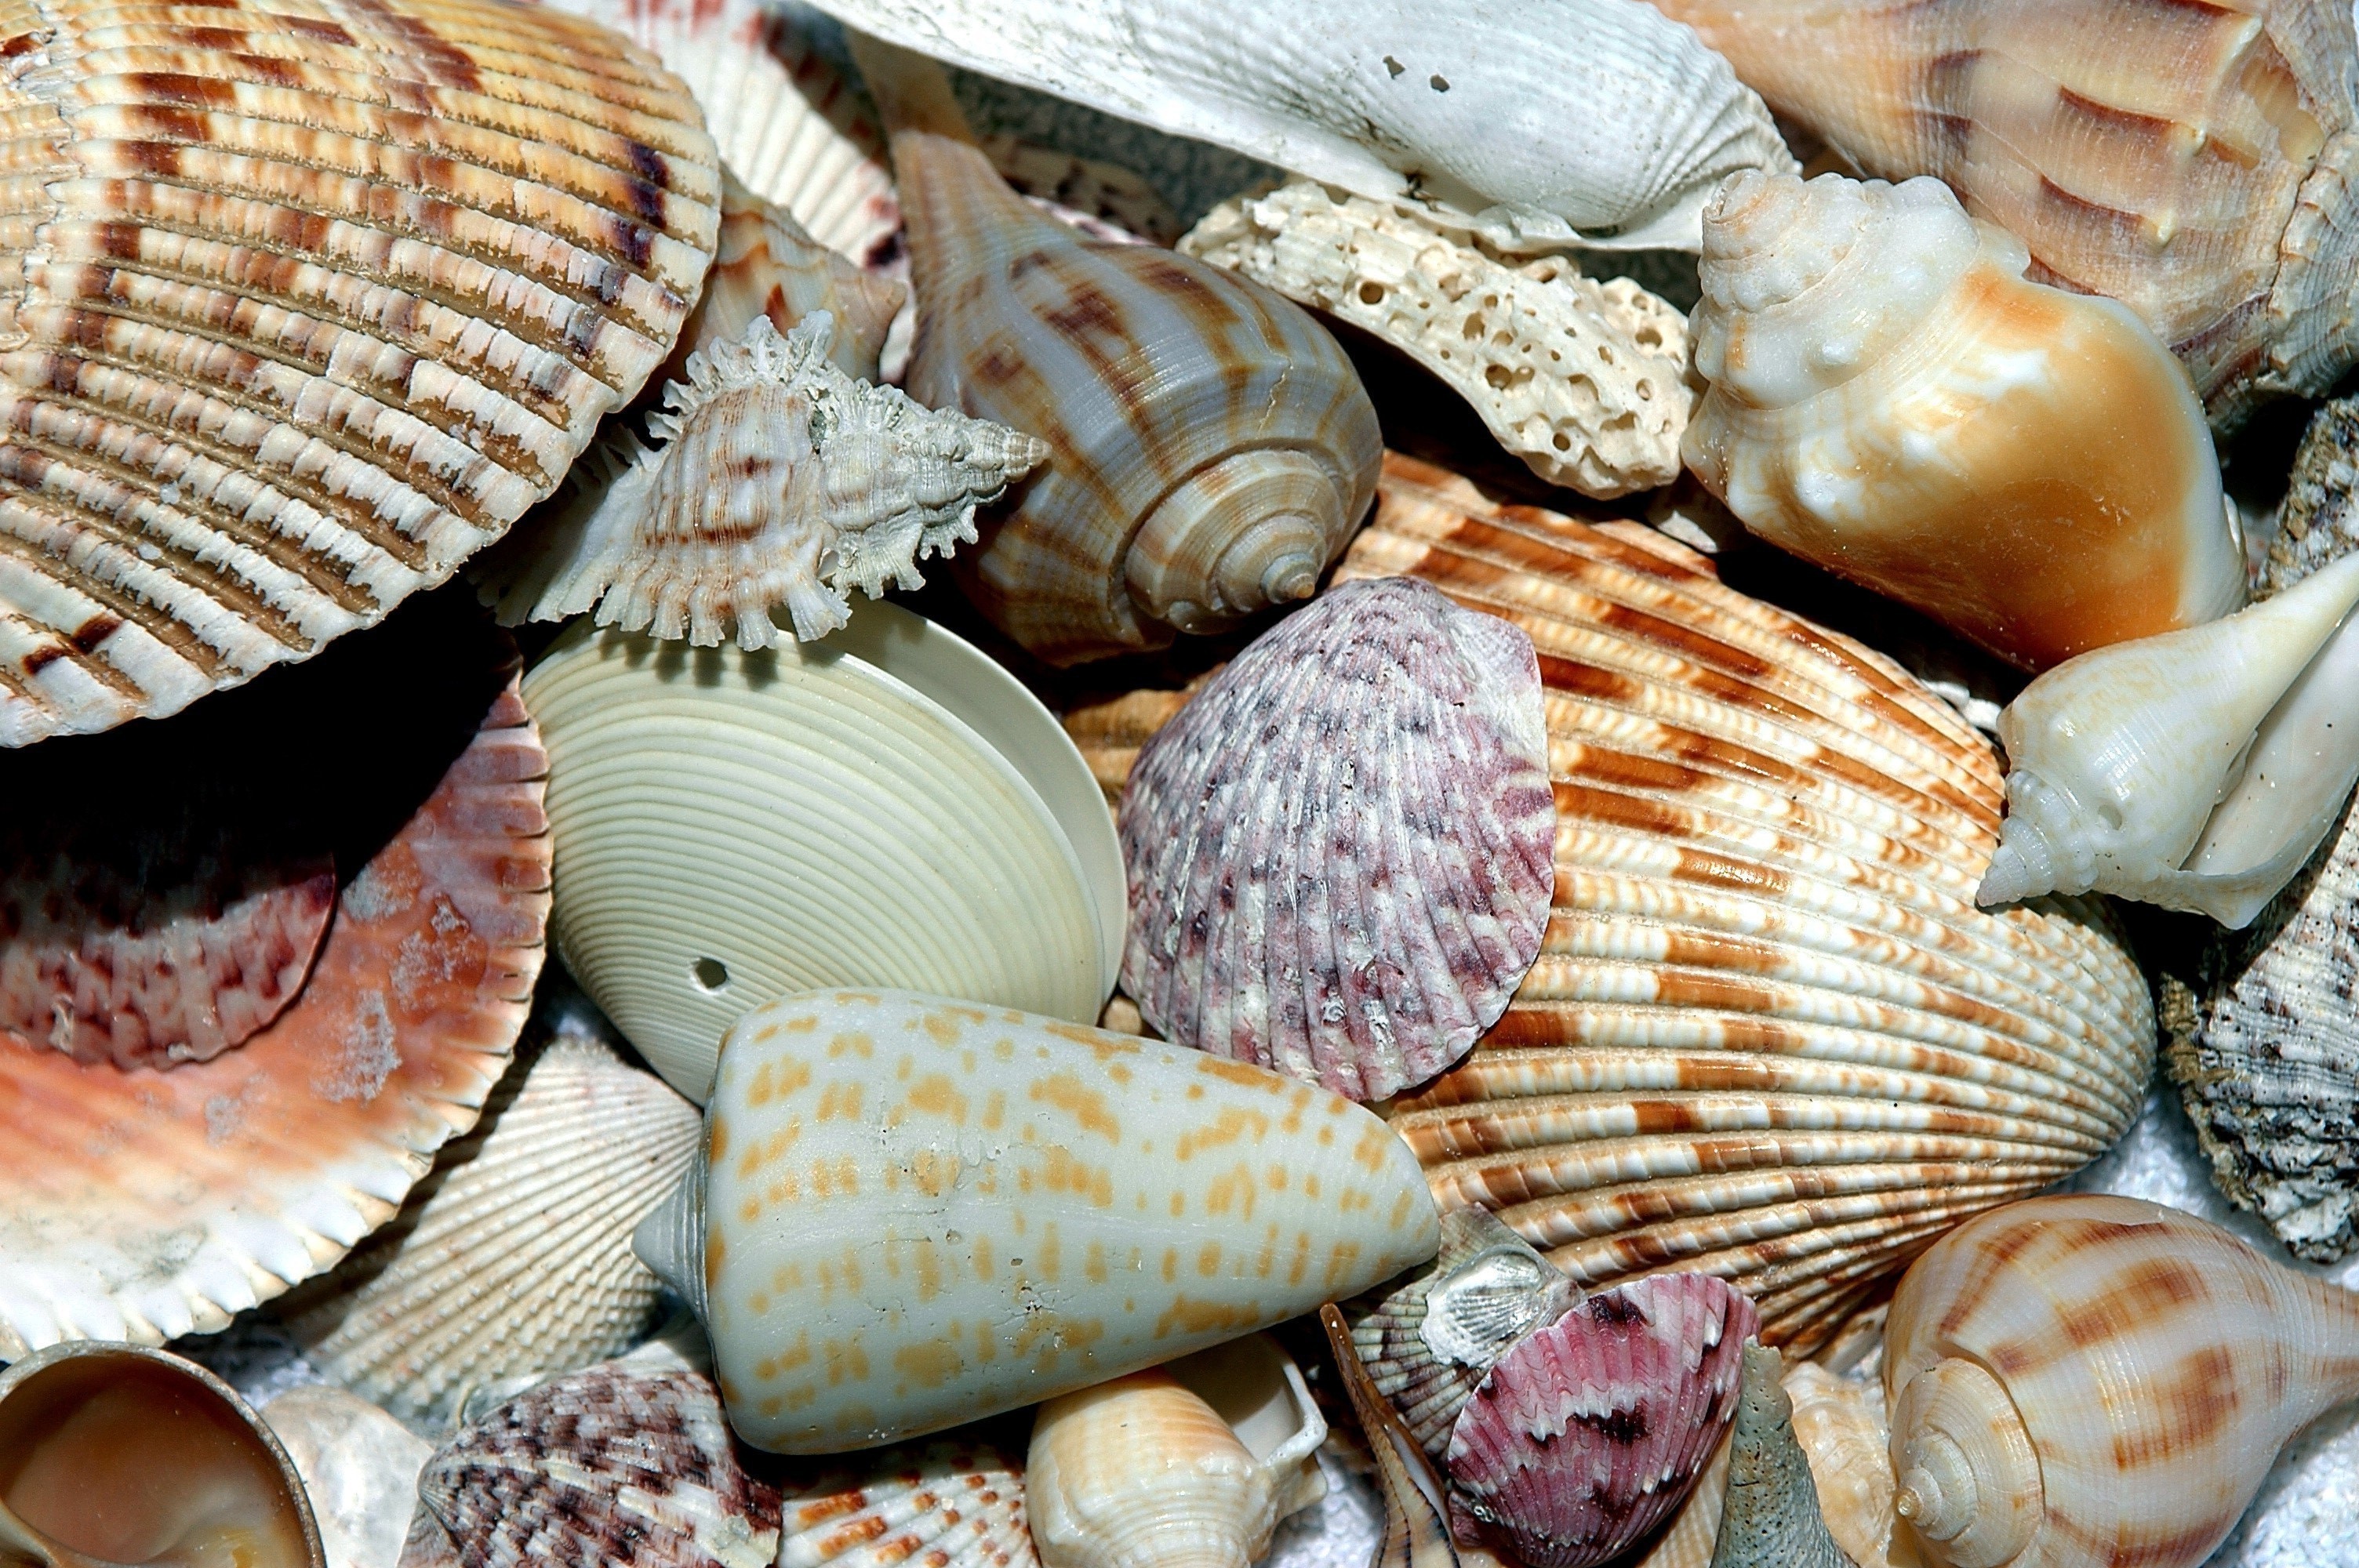
coast, water, nature, sand, ocean, texture, spiral, animal, summer, vacation, travel, food, tropical, seafood, aquatic, material, shell, invertebrate, seashell, clam, mollusk, design, marine, patterns, cockle, florida, molluscs, collector, sea snail, sea shells, clams oysters mussels and scallops, beach shell, sanibel island